Jajangmyeon
Also known as:
ar - Arabic: جاجانغميون
ban - Balinese: Jajangmyoen
de - German: Jajangmyeon
es - Spanish: Jajangmyeon
fr - French: Jajangmyeon
hi - Hindi: झाझंगसिर
hu - Hungarian: Csadzsangmjon
hy - Armenian: Չաջանմյոն
id - Indonesian: Jajangmyeon
it - Italian: Jjajangmyeon
ja - Japanese: チャジャンミョン
jv - Javanese: Jajangmyeon
kk - Kazakh: Чанджанмён
ko - Korean: 짜장면
ms - Malay: Jajangmyeon
pl - Polish: Jajangmyeon
pt - Portuguese: Jajangmyeon
ru - Russian: Чанджанмён
th - Thai: จาจังมย็อน
tl - Tagalog: Jajangmyeon
tr - Turkish: Jajangmyeon
uk - Ukrainian: Чжаджанмьон
uz - Uzbek: Jajangmyeon
vi - Vietnamese: Jajangmyeon
yue - Cantonese: 韓式炸醬麪
zh - Chinese: 韩式炸酱面
Category: noodle (stir-fried noodle, egg noodle)
Cuisine: Korean
Associated cuisines: Korean, Chinese
Area: Korea
Countries: Korea, China
Region: Eastern Asia

The dish is a noodle dish topped with a thick sauce made of chunjang, diced pork, and Vegetable. Variants of the dish may include seafood or other meats. The sauce is darker and sweeter compared to similar dishes.

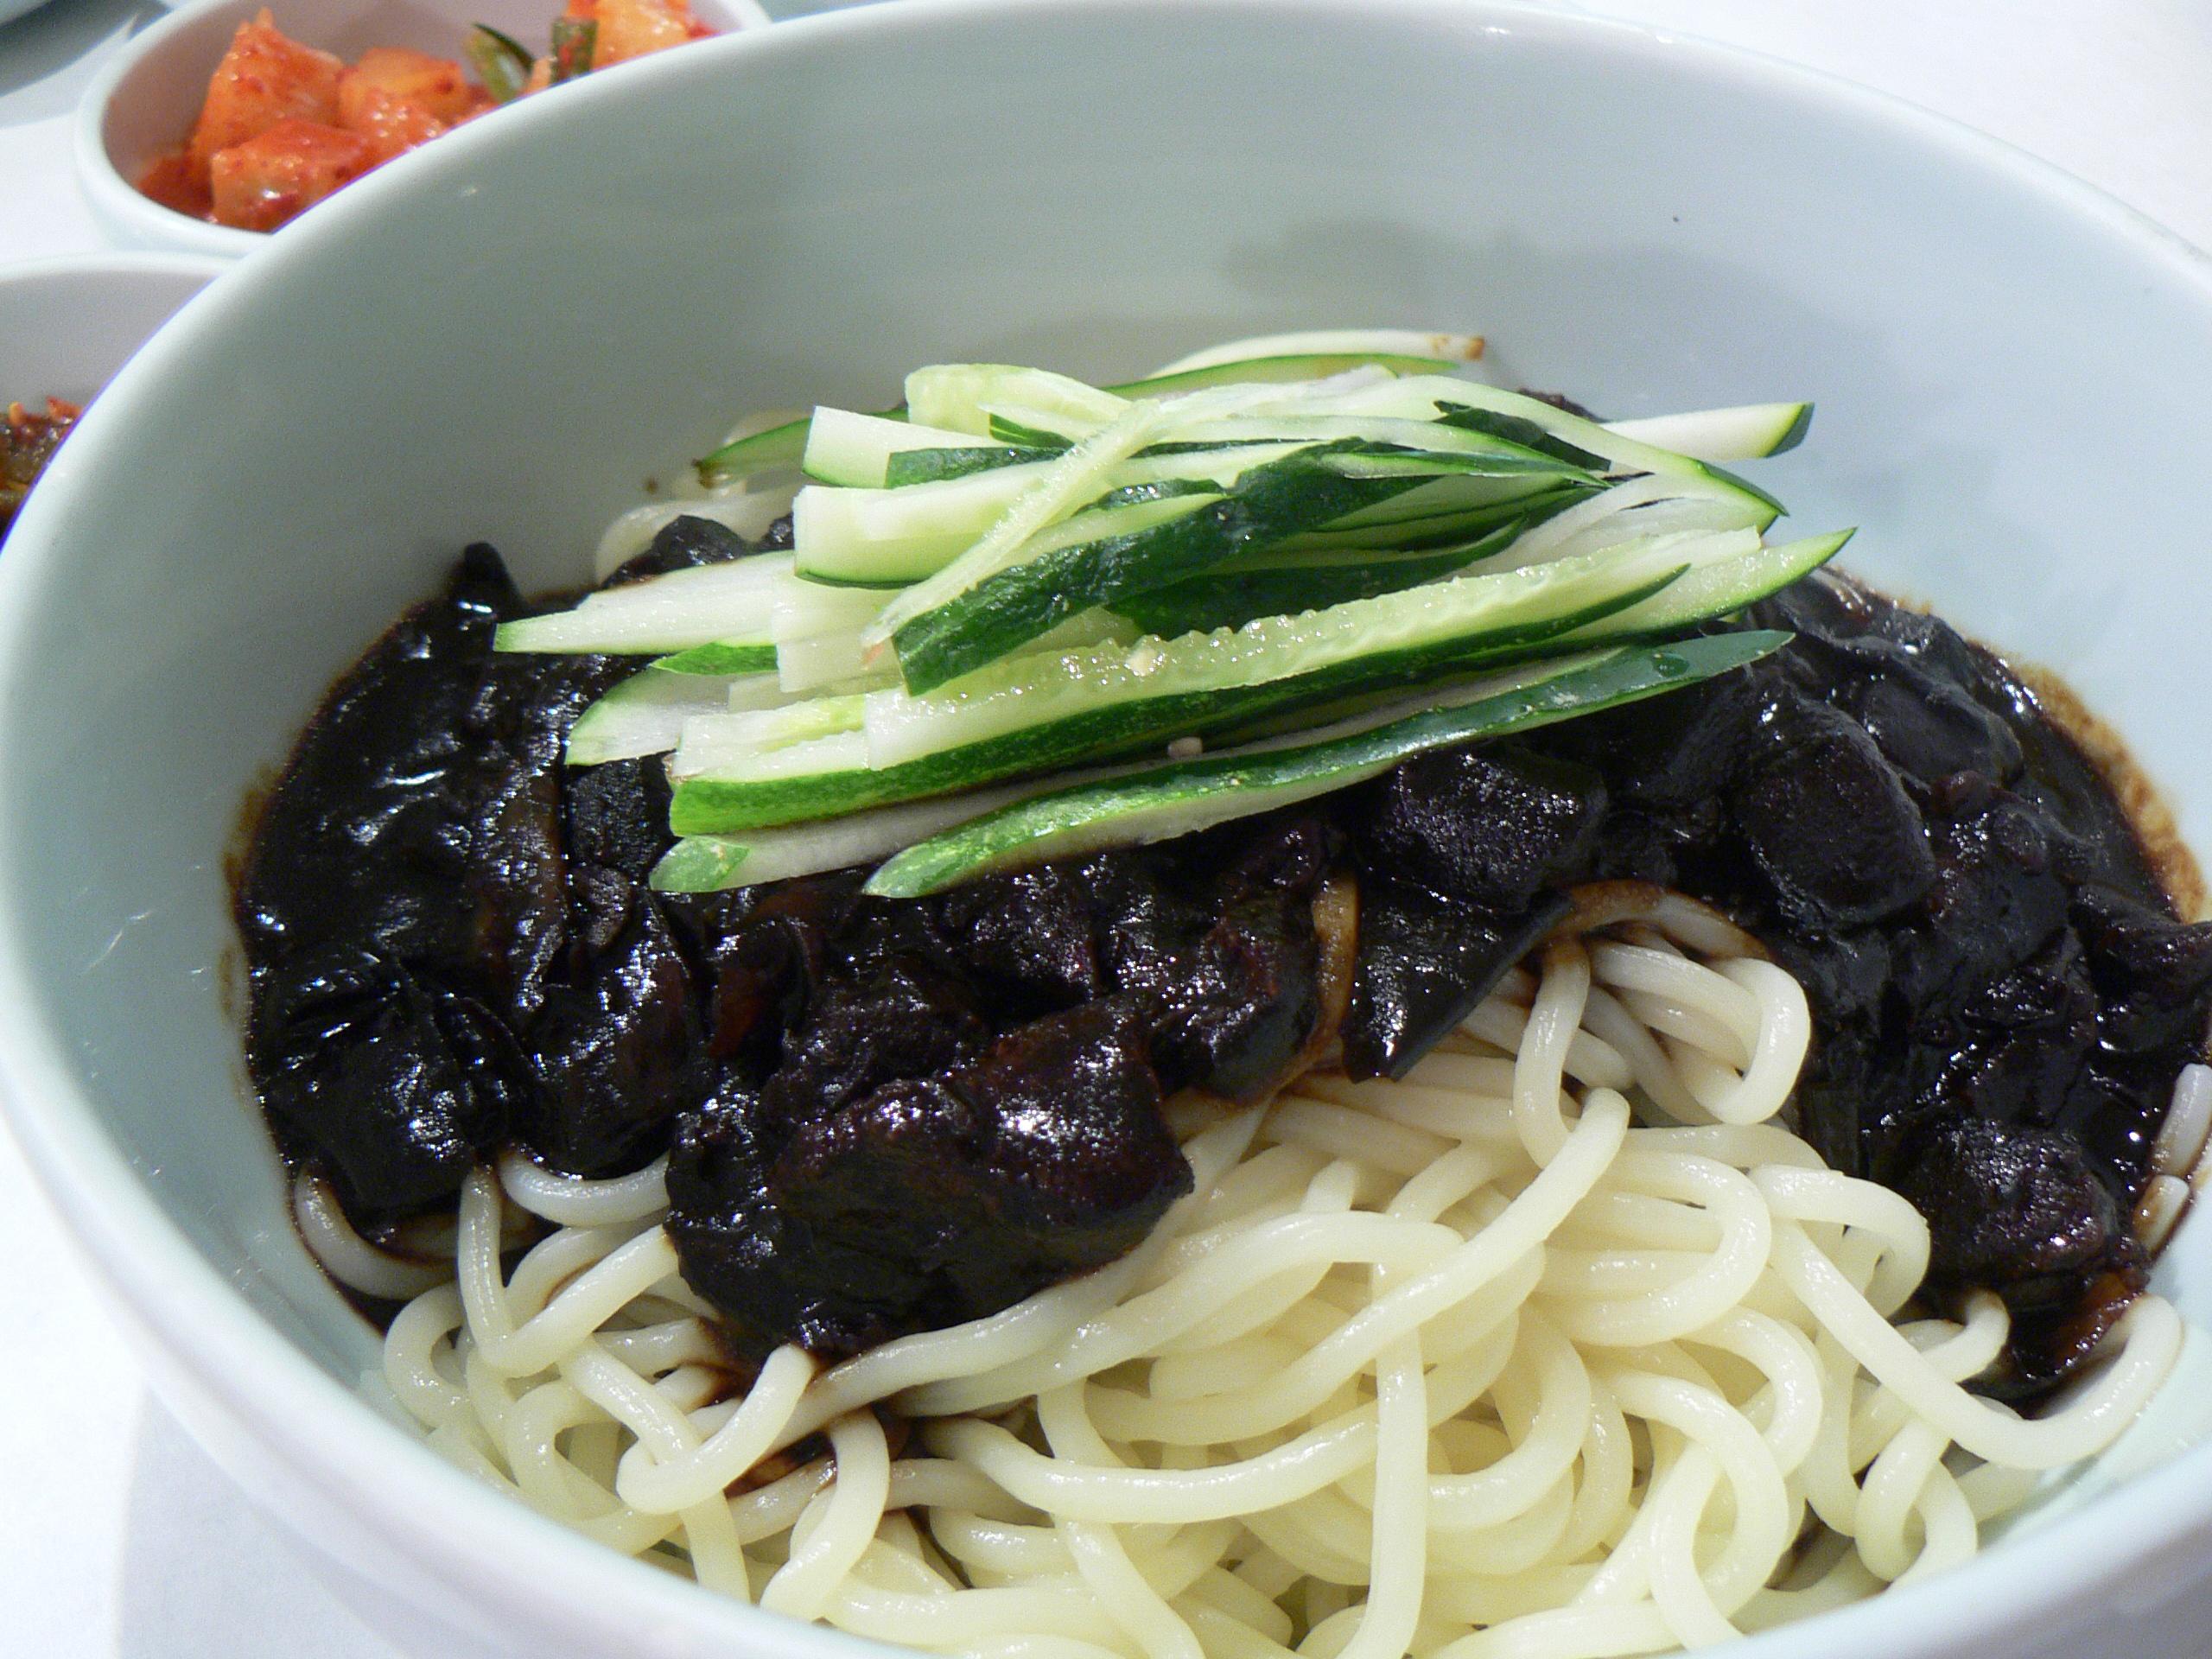
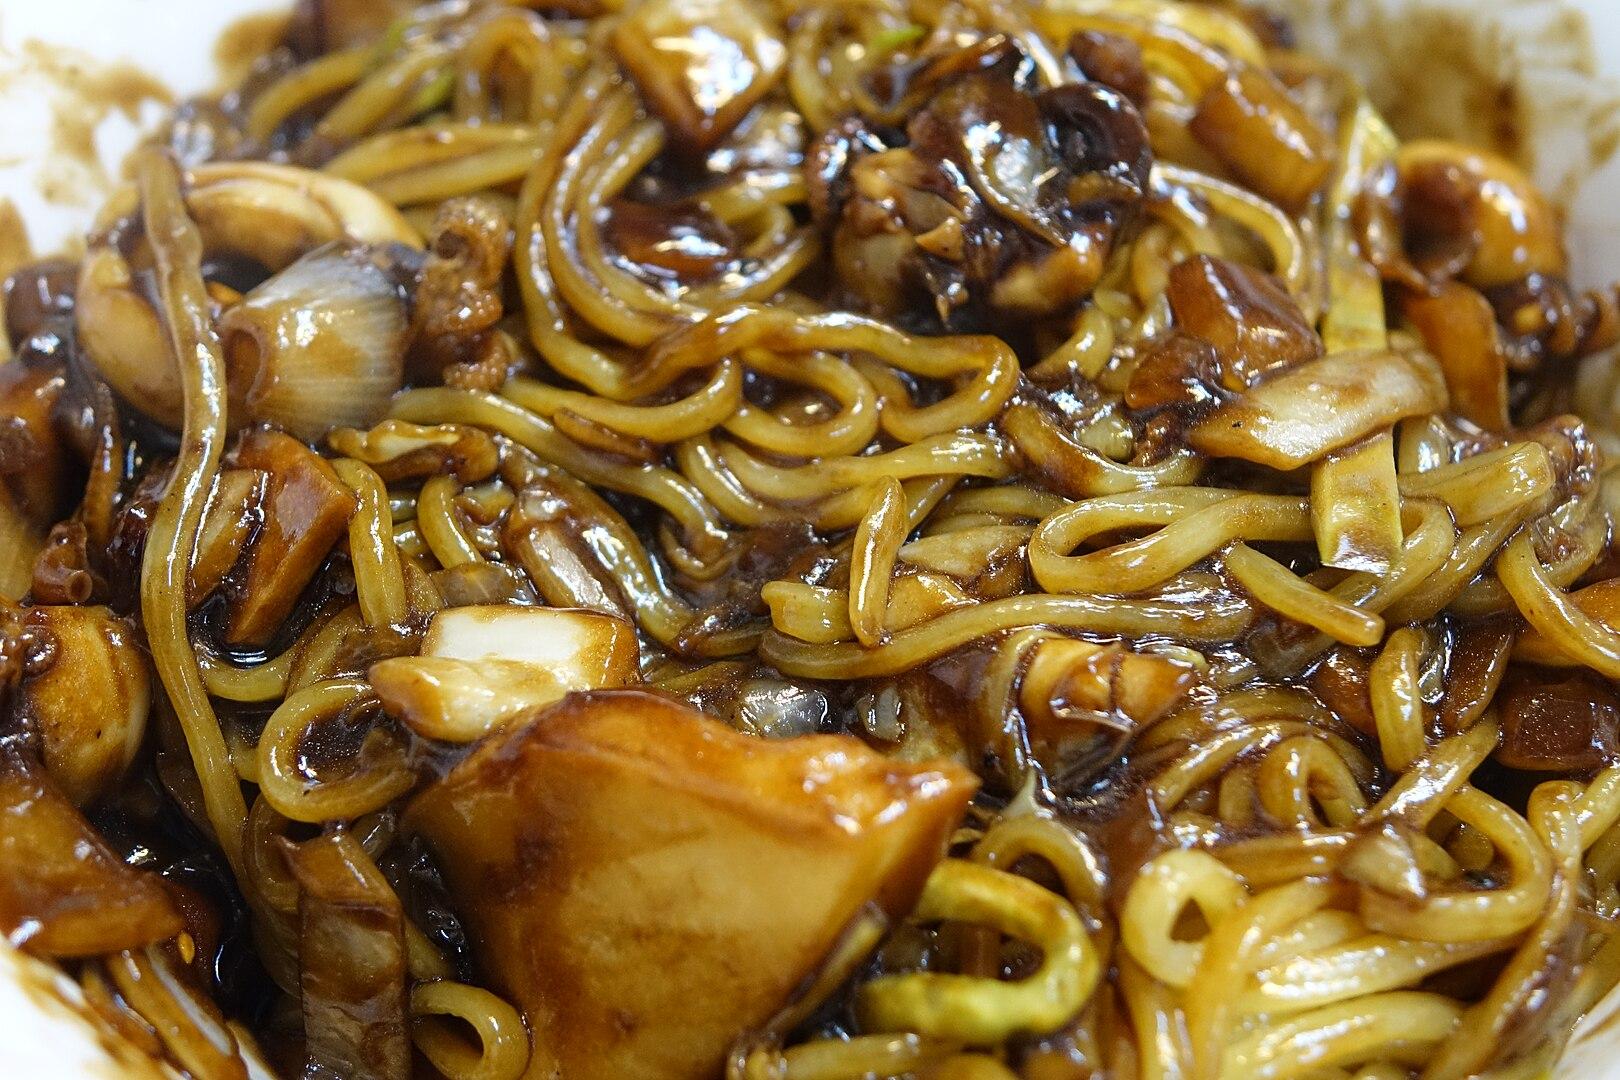
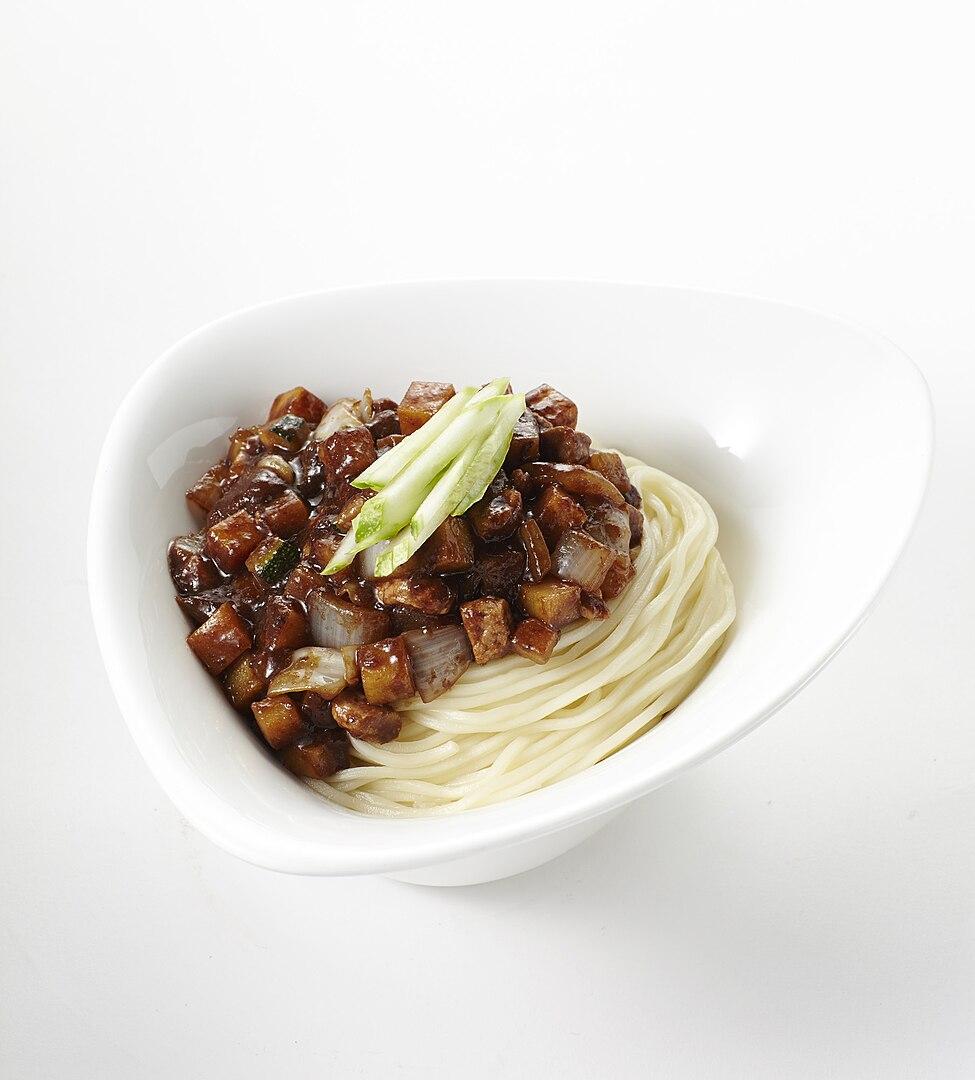
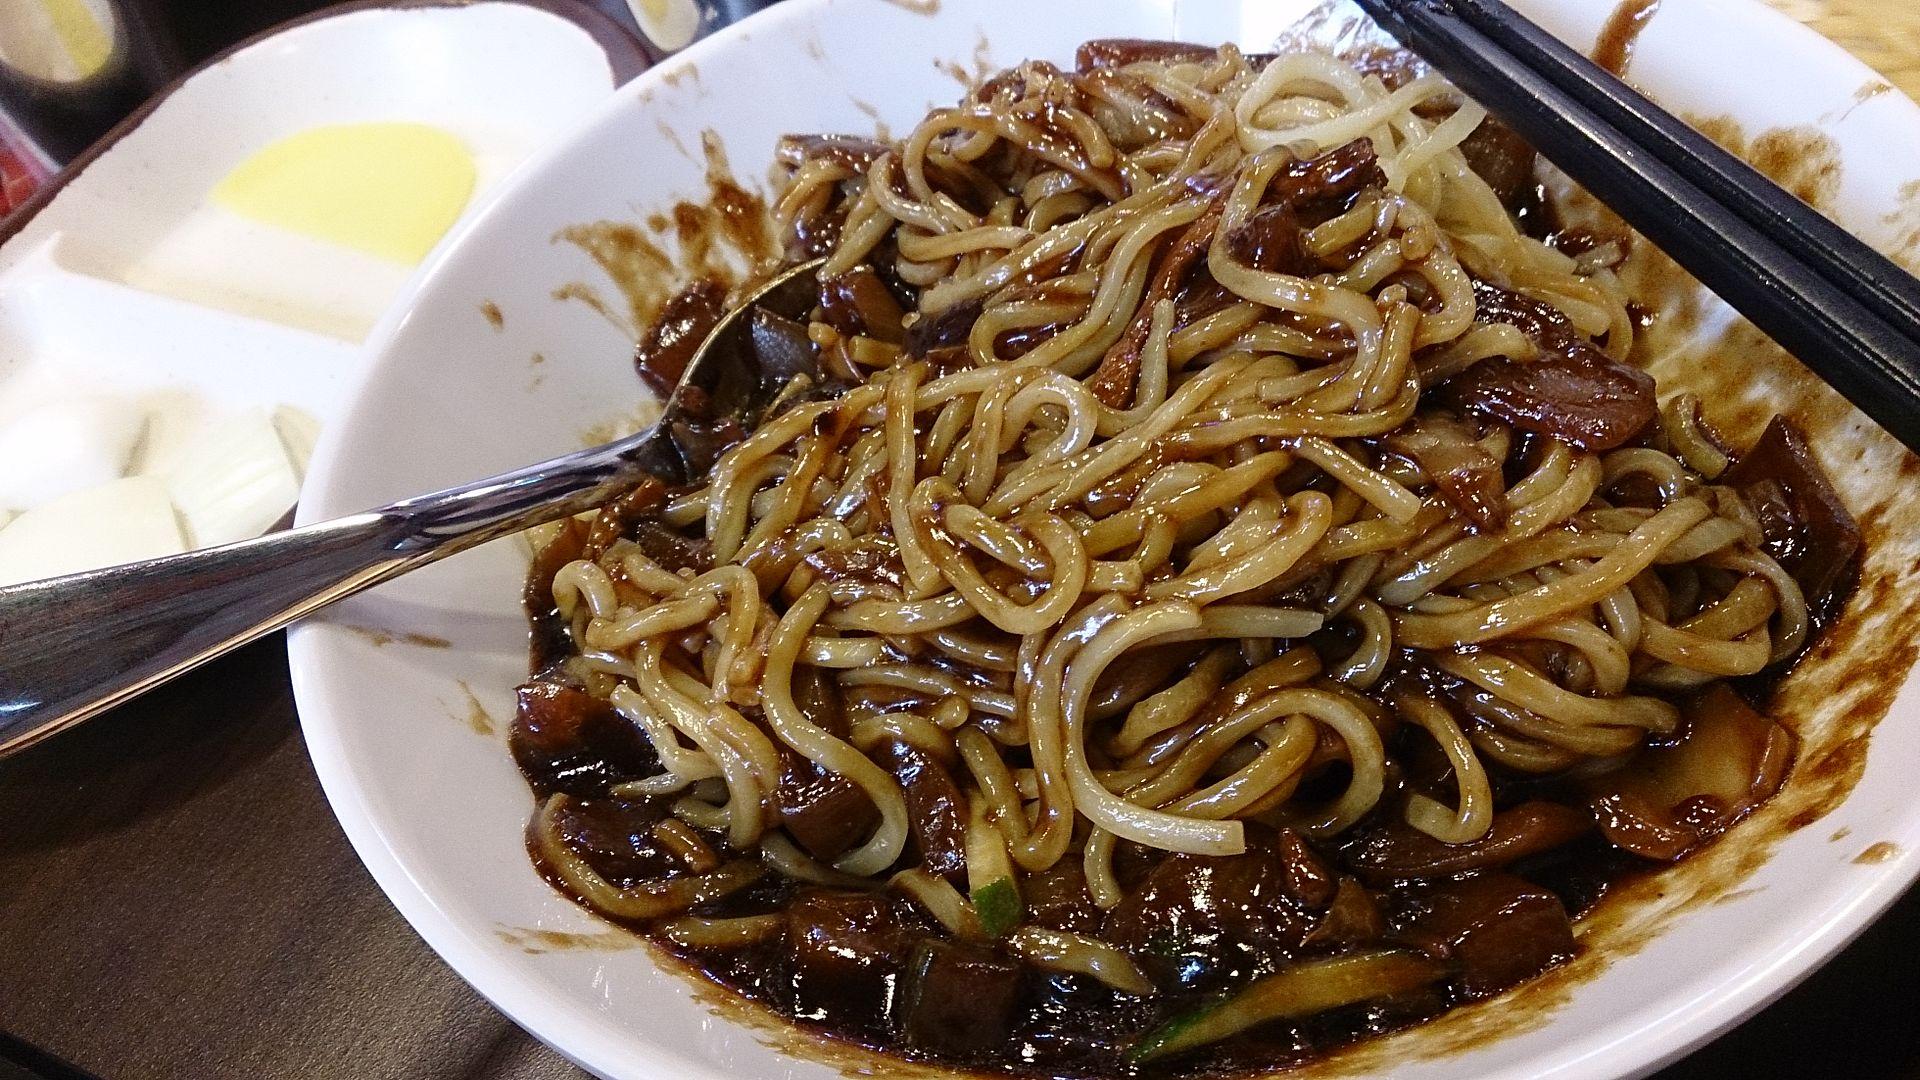
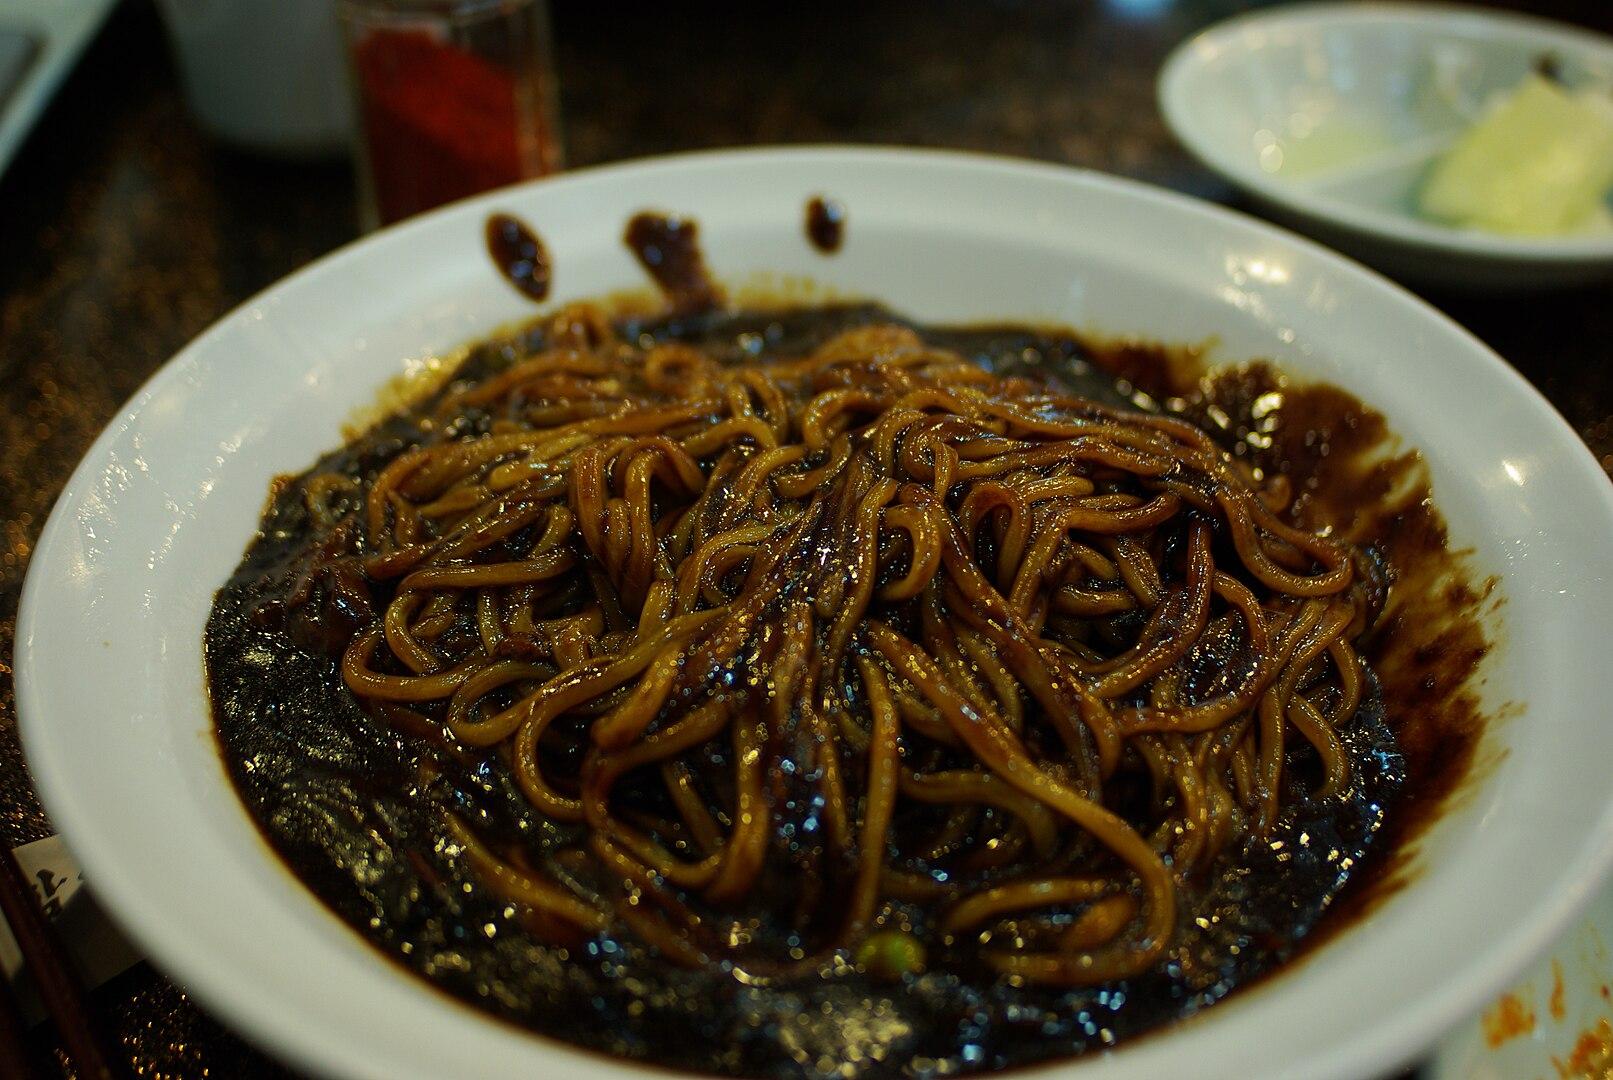
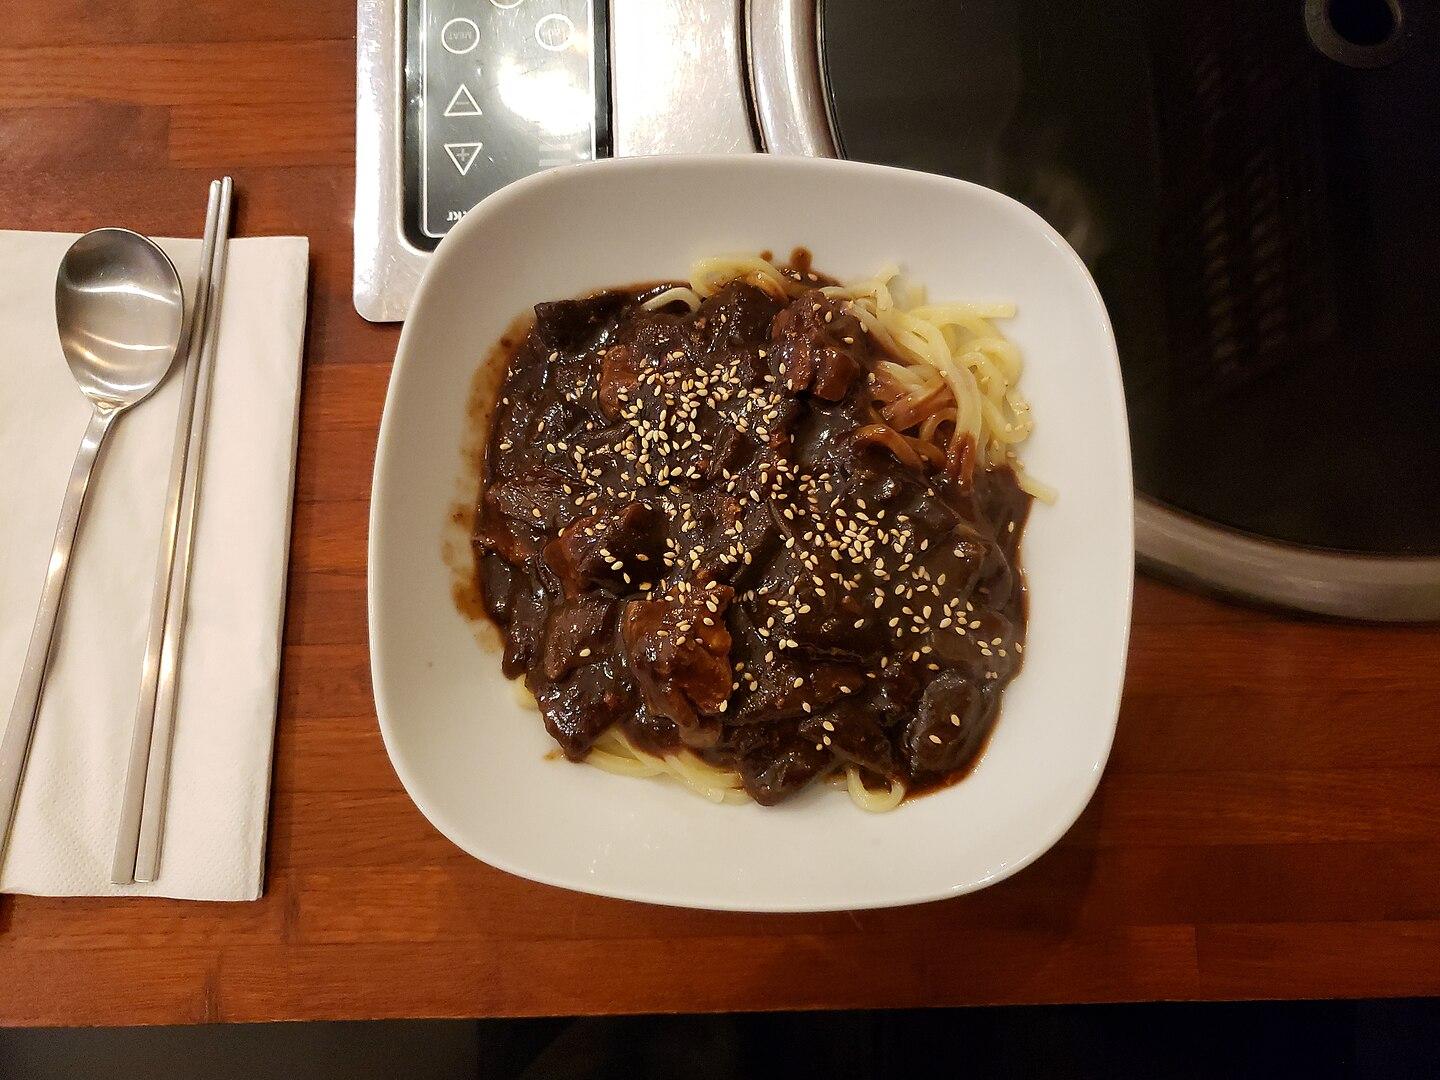
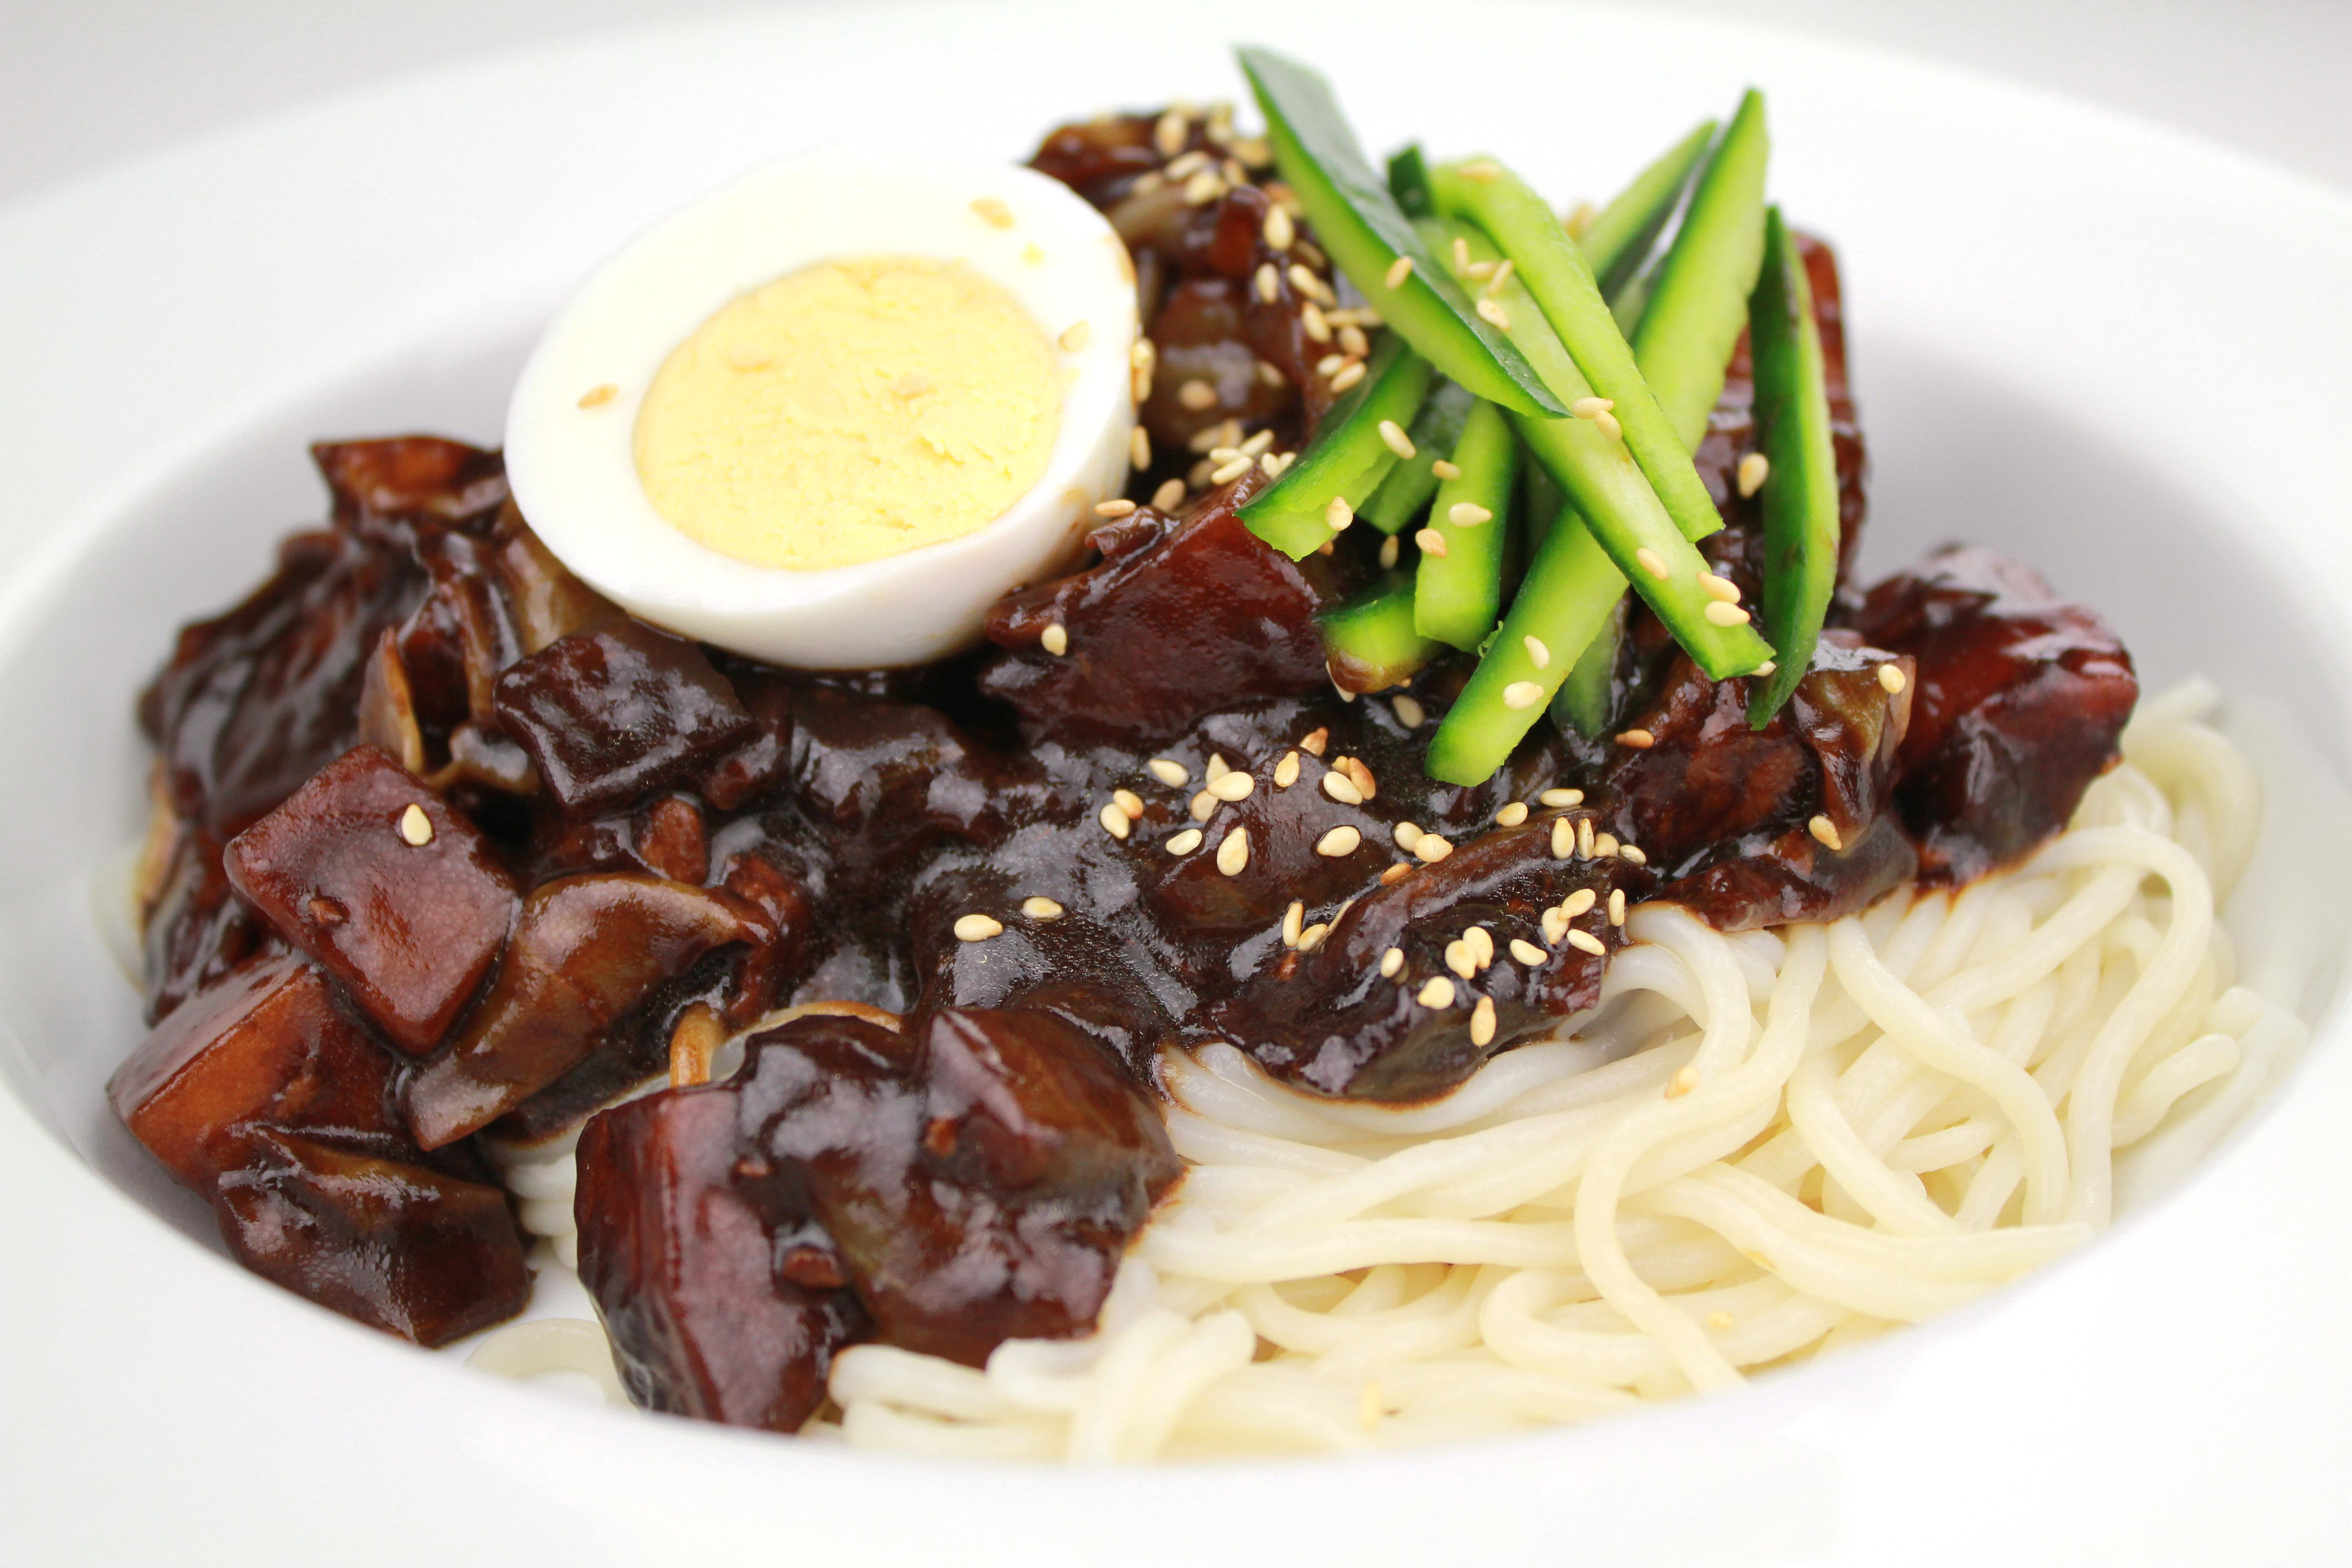